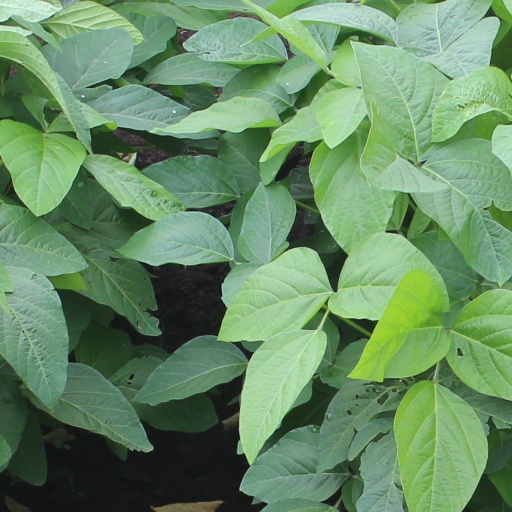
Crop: soybean